Harbor Club Condominiums

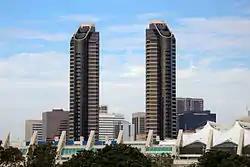
West and East towers in February 2014

Harbor Club Condominiums is a high-rise residential building in San Diego, California, United States, composed of two towers of equal height. The 41-story towers have a height of and are a prominent fixture in the city's skyline. Located in the Marina district of downtown San Diego, Harbor Club was designed by architects BPA Architecture Planning Interiors. The condos are located near the San Diego Convention Center and Petco Park. The towers are currently the tenth-tallest buildings in San Diego.